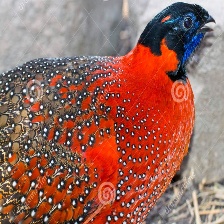
Species: SATYR TRAGOPAN
Scientific name: TRAGOPAN SATYRA